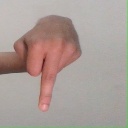
अक्षर: प